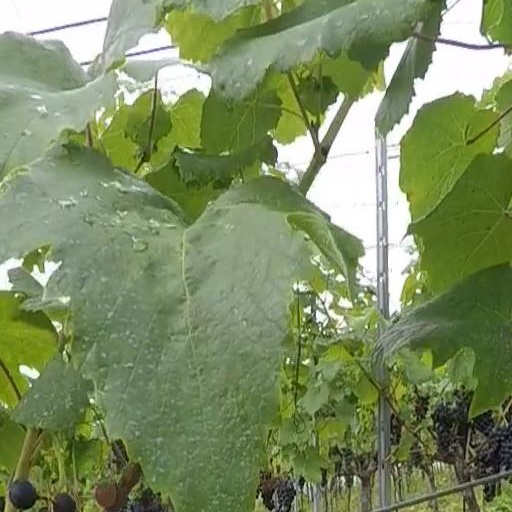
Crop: grape